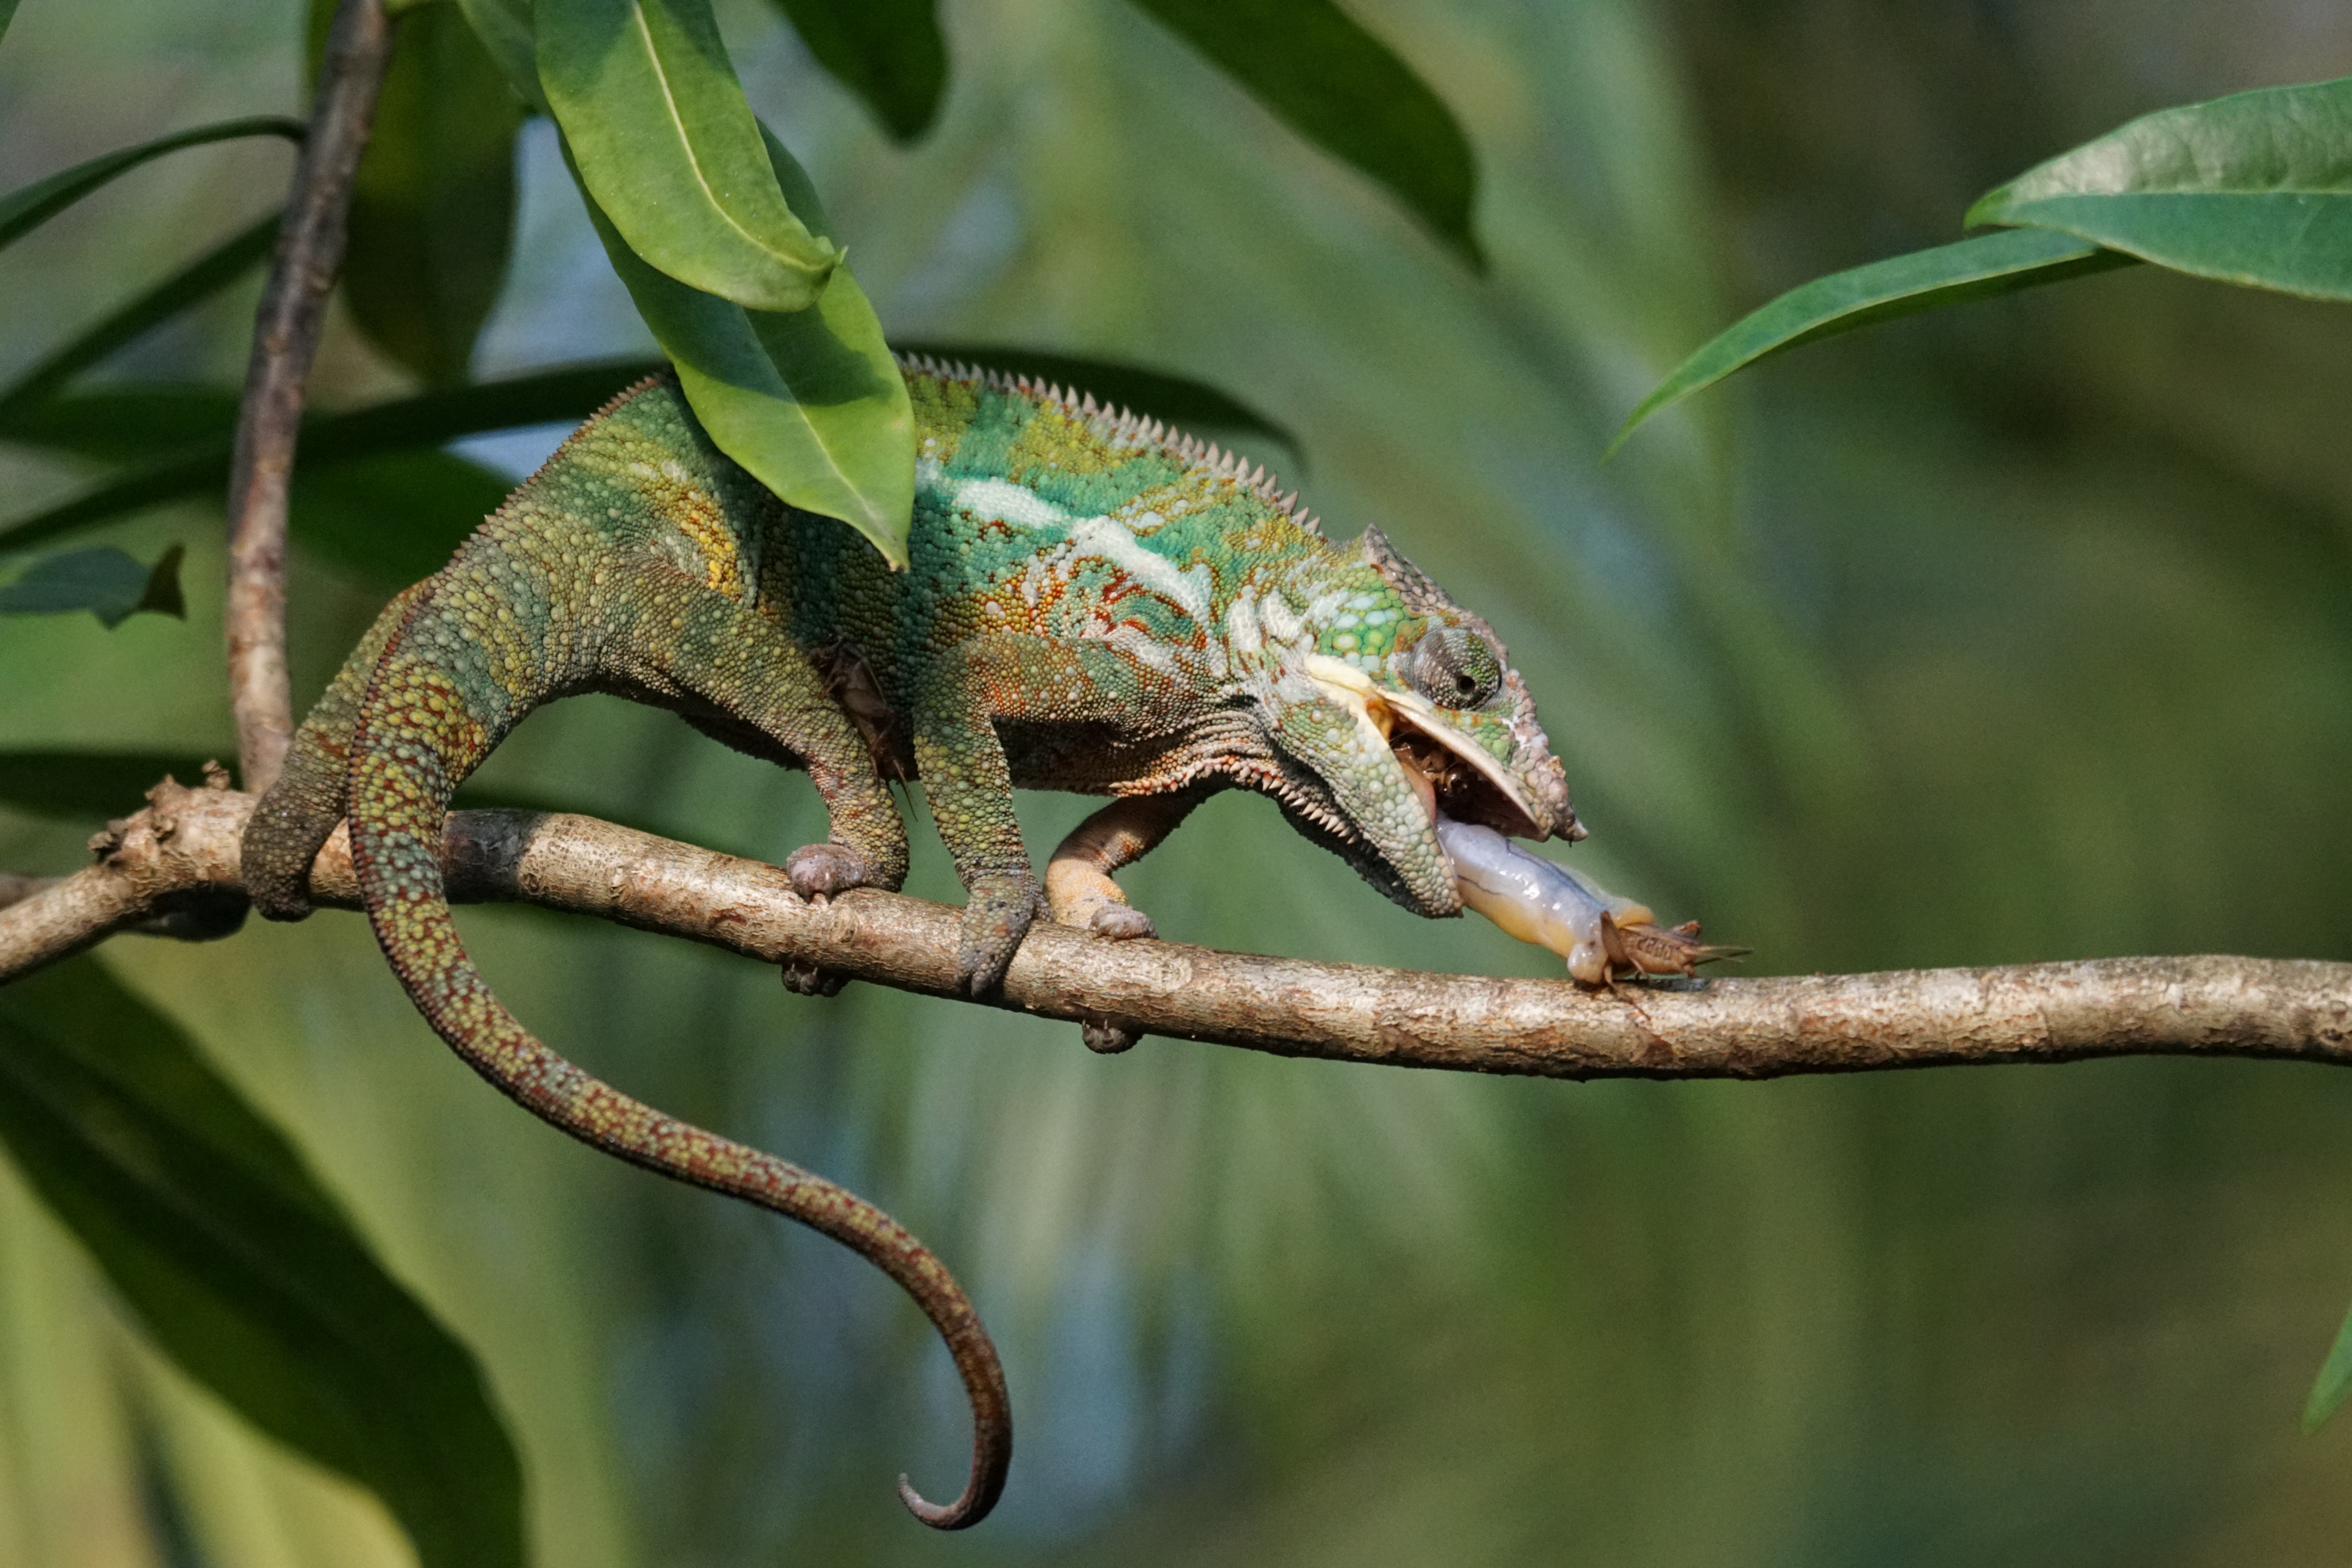
branch, wildlife, food, green, reptile, eat, iguana, fauna, lizard, grille, chameleon, vertebrate, iguania, lacerta, agamidae, dactyloidae, panther chameleon, acheta domestica, scaled reptile, lacertidae, african chameleon, american chameleon